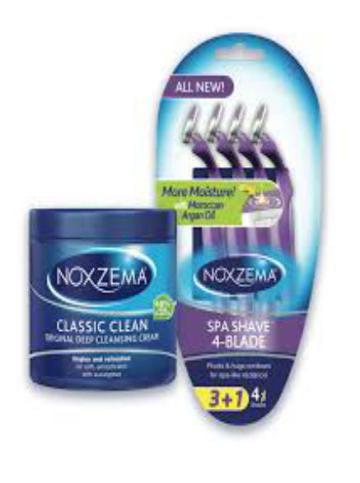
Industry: Necessities